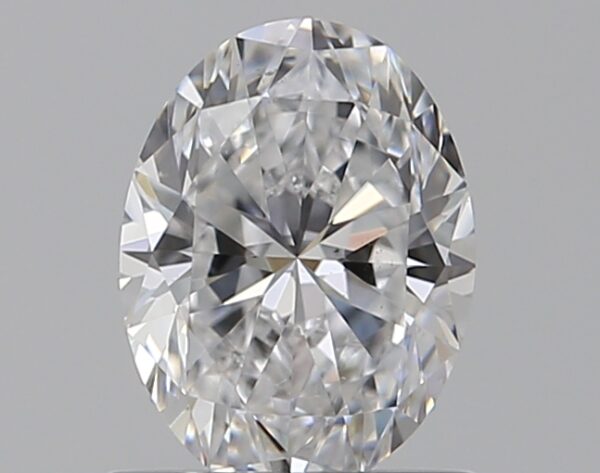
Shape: oval
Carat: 0.75
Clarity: VS2
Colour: D
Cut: EX
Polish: EX
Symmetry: EX
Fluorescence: N
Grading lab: GIA
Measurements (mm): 6.84 x 5.1 x 3.23